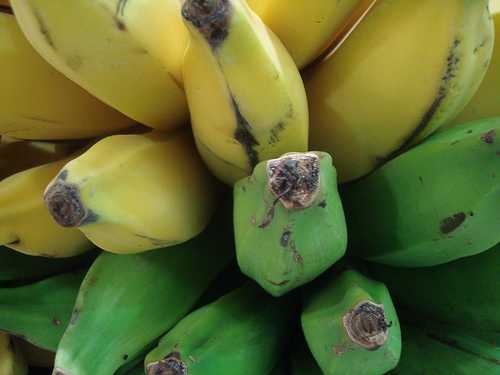
Label: Banana